Power Racing Series

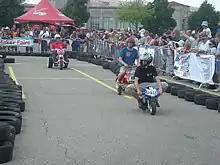
Maker Faire Detroit 2011

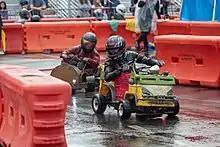
Maker Faire Bay Area 2019

Jim Burke launched the Power Racing Series. The first season in 2009 consisted of six cars, all backed by other Pumping Station: One members. The second season in 2010 was hosted at the Detroit Maker Faire with competitors from several hackerspaces throughout the country.